Shinya Kimura

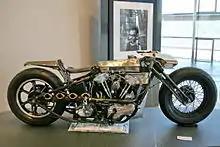
Spike, a Shinya Kimura custom motorcycle

Shinya Kimura is a Japanese born custom motorcycle builder. He founded Zero Engineering in 1992 and Chabott Engineering in 2002. He is the originator of the "zero style" custom bike.